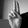
ASL letter: U